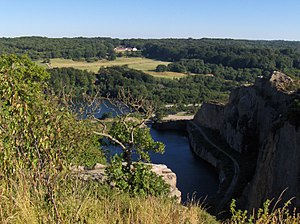
Hammersø
Hammersø og Opalsø (th.) set fra Hammerknuden, juli 2008.
Hammersø, er den største sø på Bornholm, med et areal på 10 ha og en dybde på maksimalt 13 m.